Germanic languages

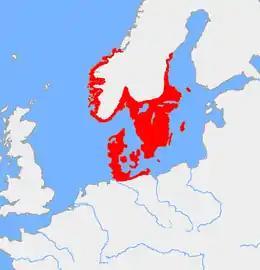
Area of the Nordic Bronze Age culture, ca 1200 BC

The approximate extent of Germanic languages in the early 10th century: